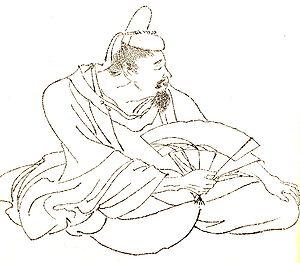
Fujiwara no Sukemasa est un noble, homme d'État et calligraphe renommé de l'époque de Heian. Petit-fils et fils adopté du daijō-daijin Fujiwara no Saneyori et fils du major général de la garde impériale Fujiwara no Atsutoshi, il est honoré comme l'un des trois Sanseki, un groupe de calligraphes exceptionnels.